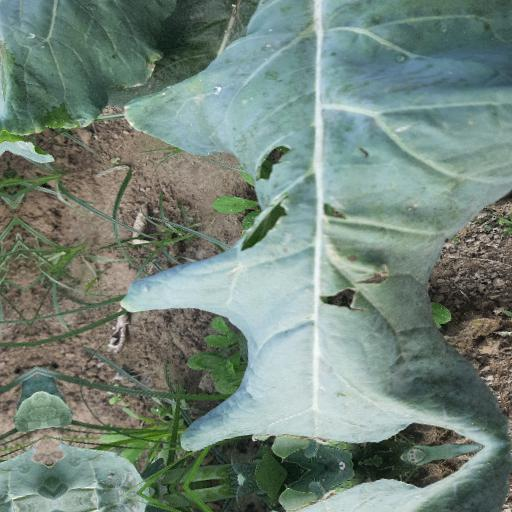
Label: Black Rot